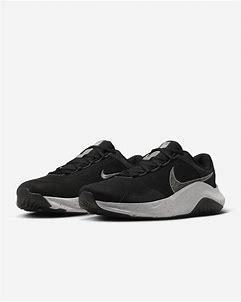
Brand: Nike
Model: Legend Essential 3 Next Nature